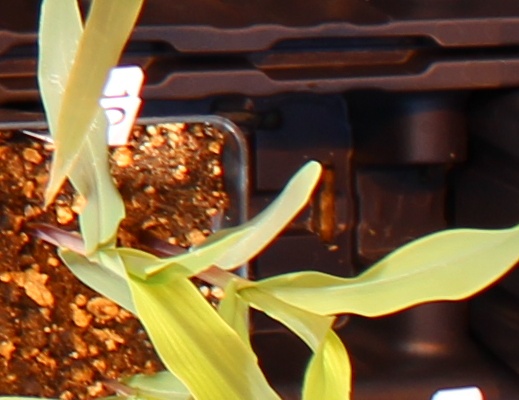
Label: Corn